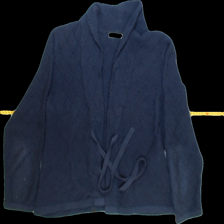
View: front
Type: Cardigan
Category: Ladies
Brand: Not Applicable
Colors: Blue
Material: 100%cotton
Pattern: Plain
Cut: Regular
Season: All
Trend: No trend
Stains: Yes
Price range: 100-150
Recommended usage: Export